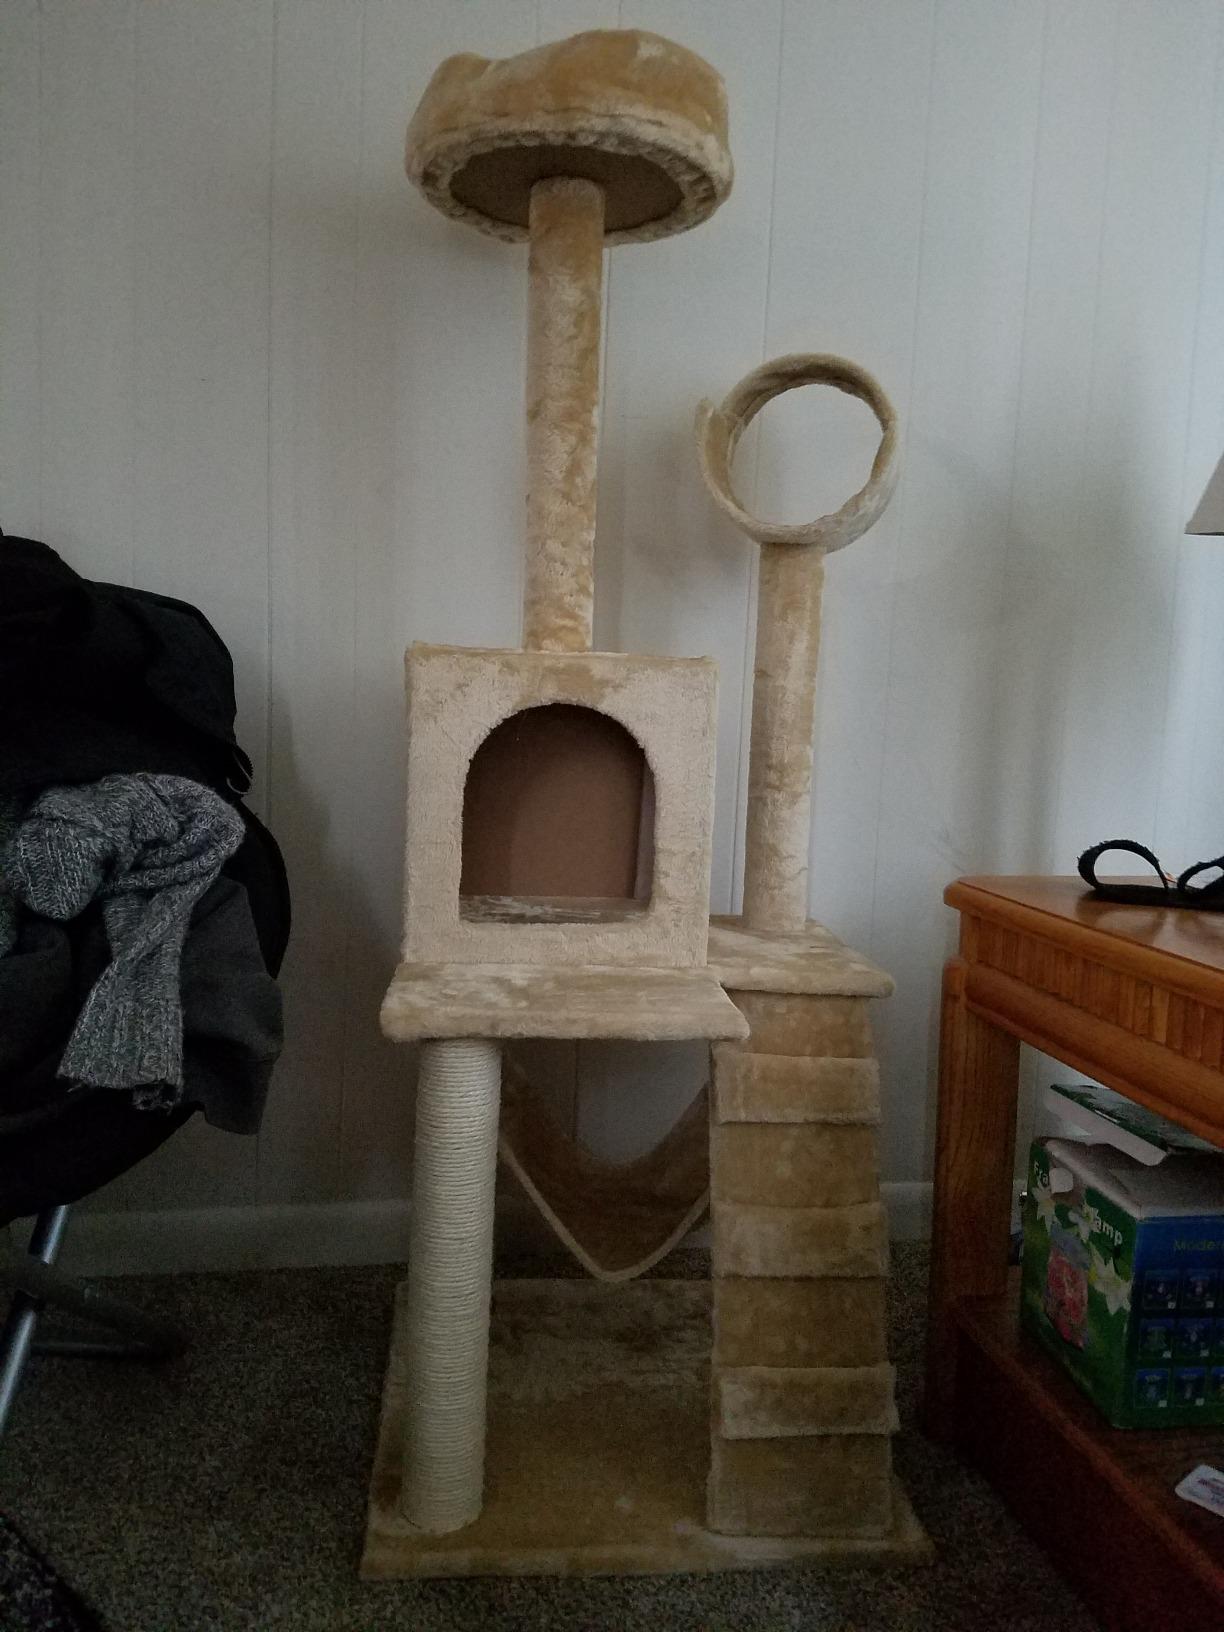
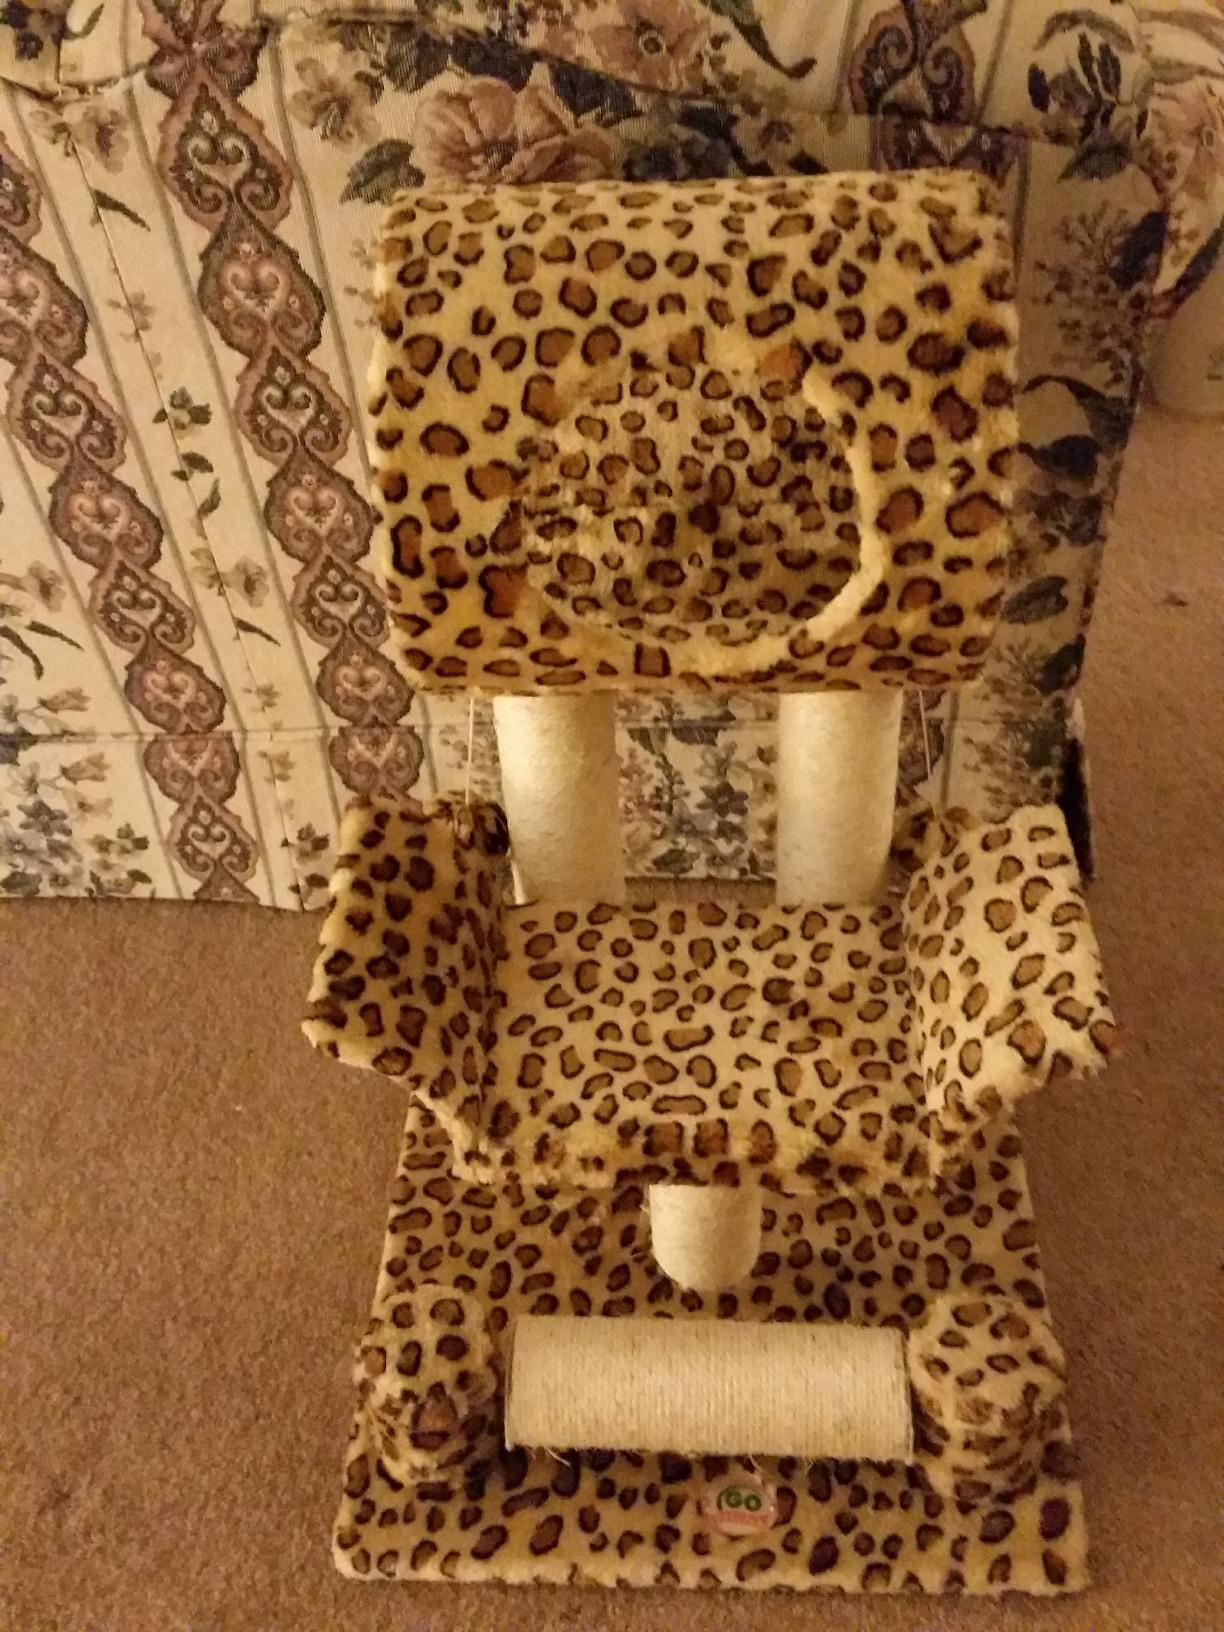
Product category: items_cat tree
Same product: no